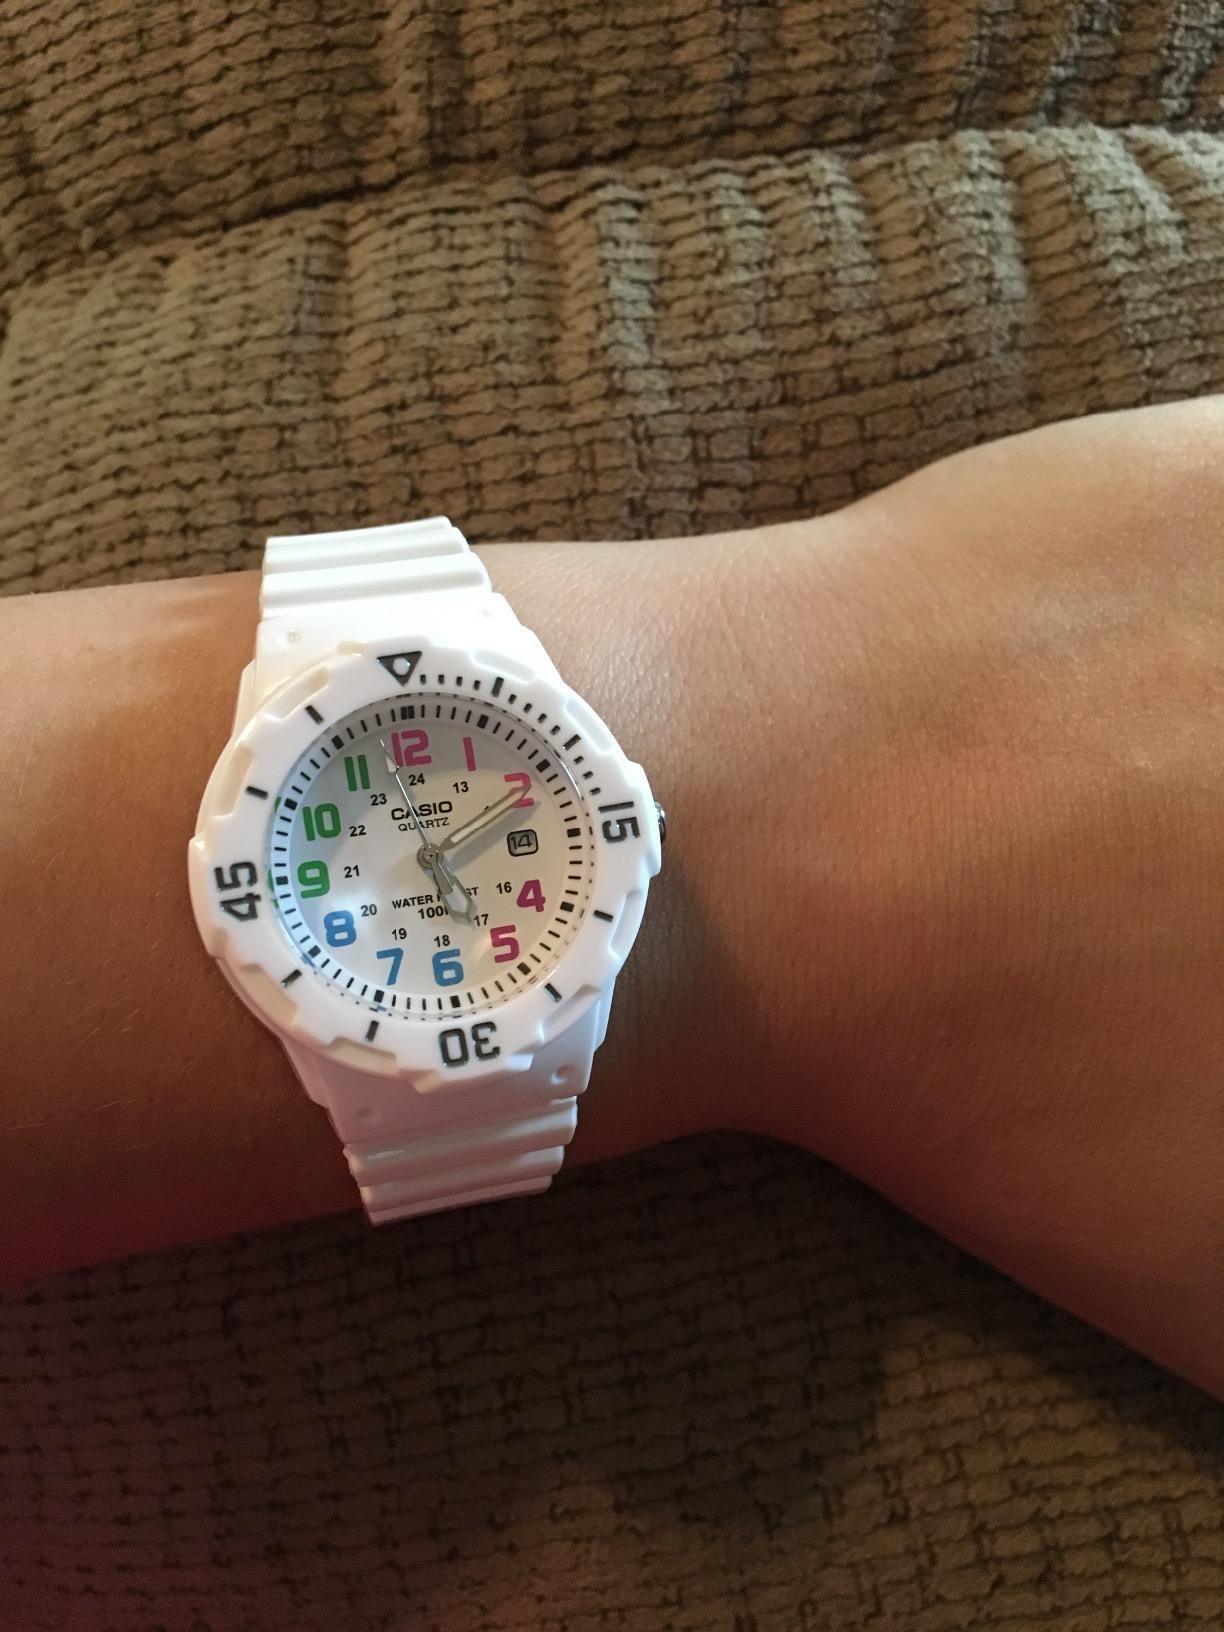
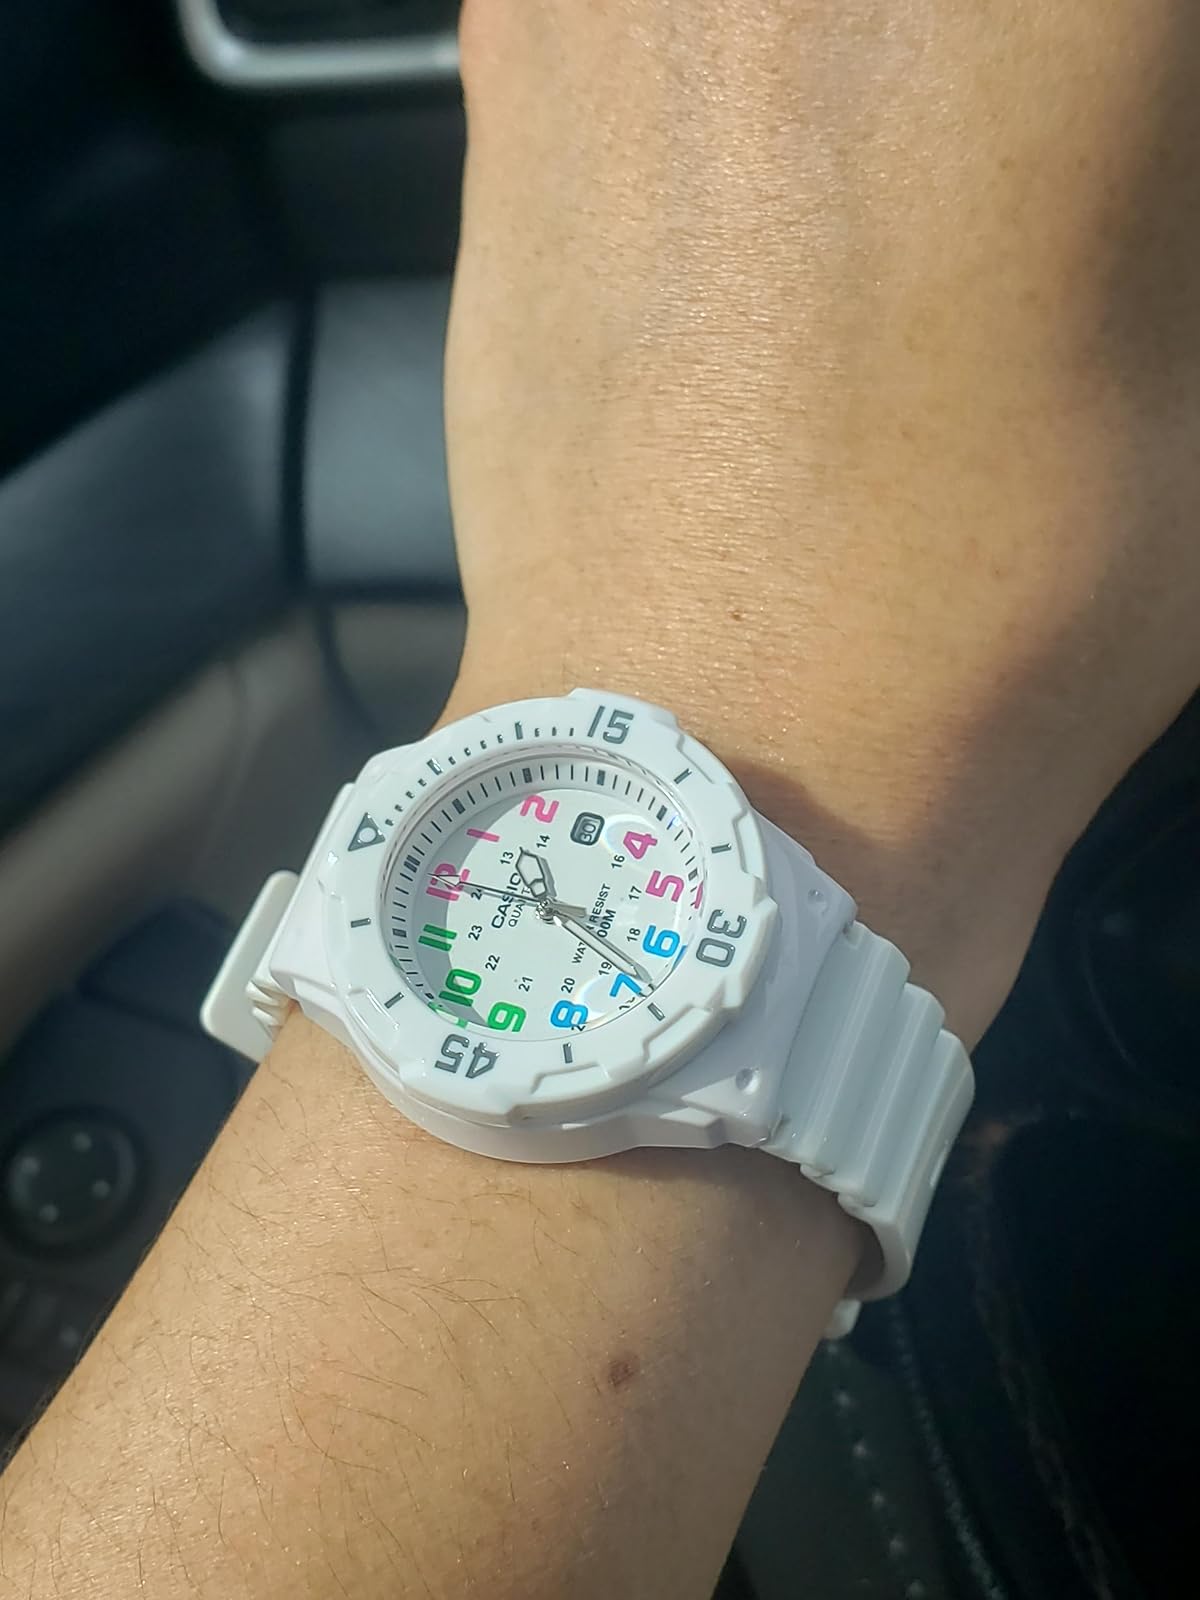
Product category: accessories_watch
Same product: yes